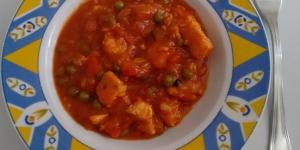
merluza en salsa de tomate